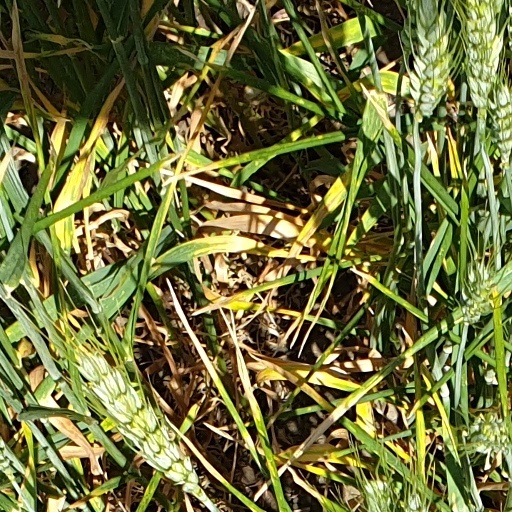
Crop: wheat